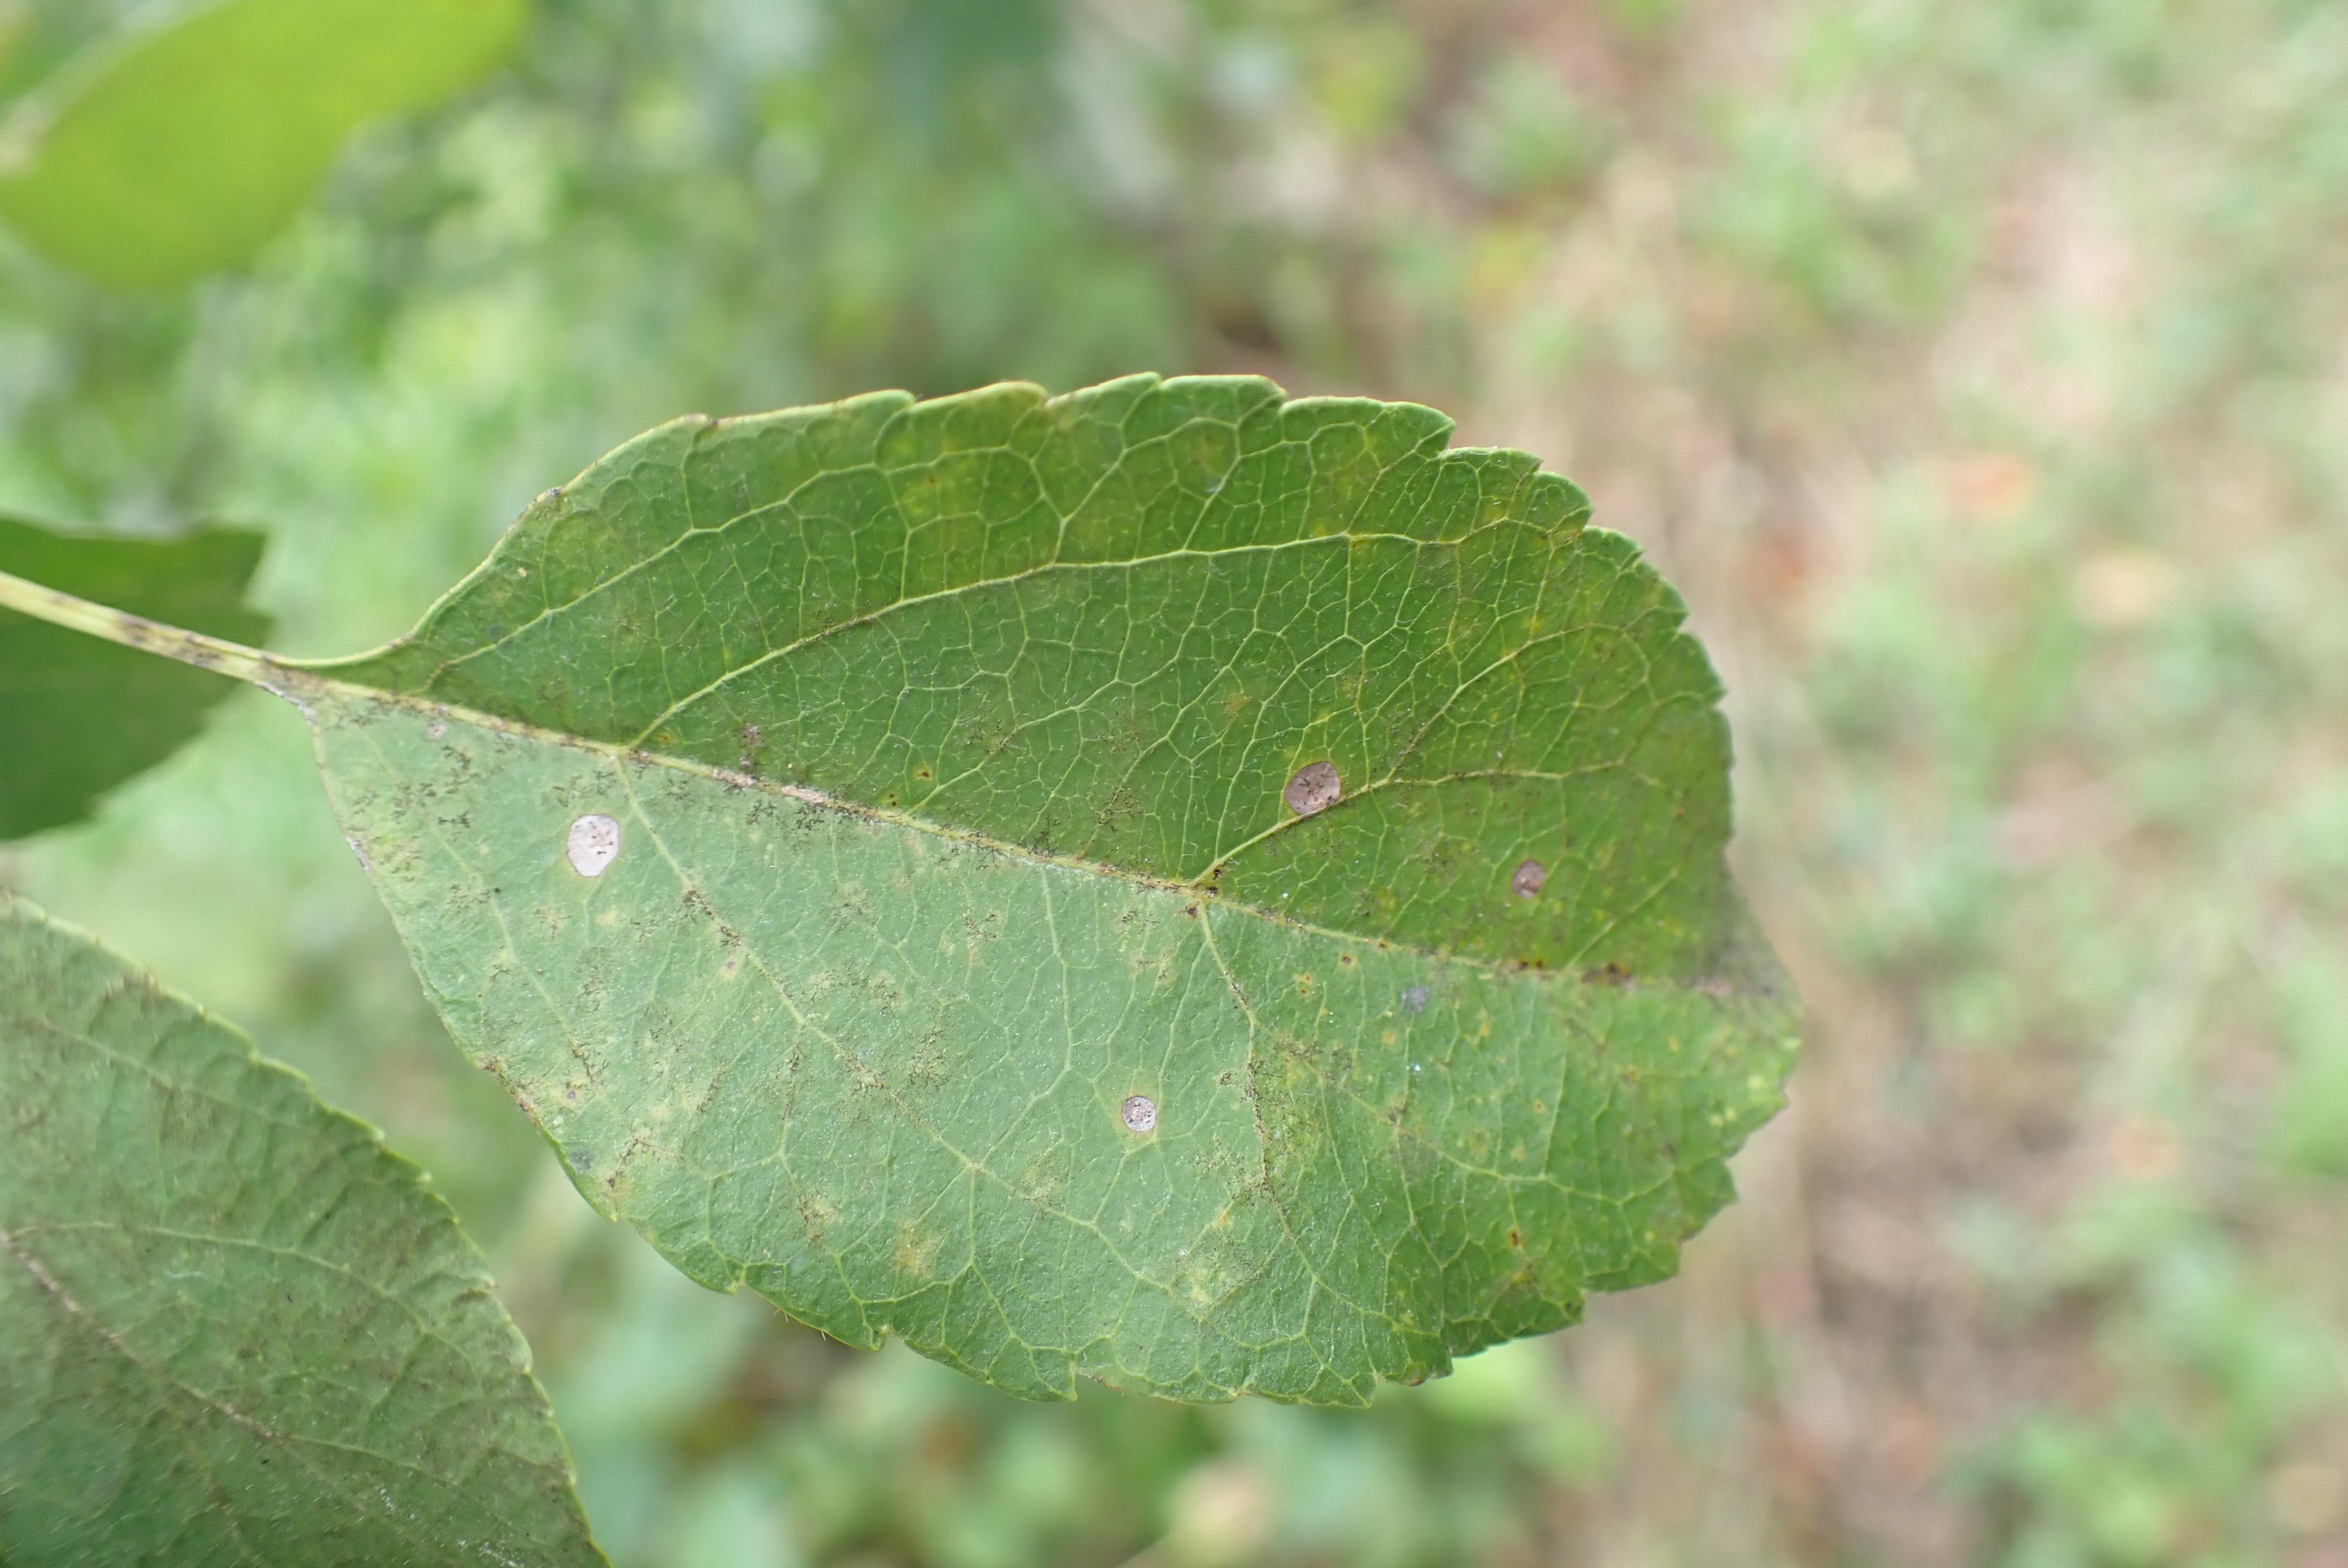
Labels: scab, frog_eye_leaf_spot